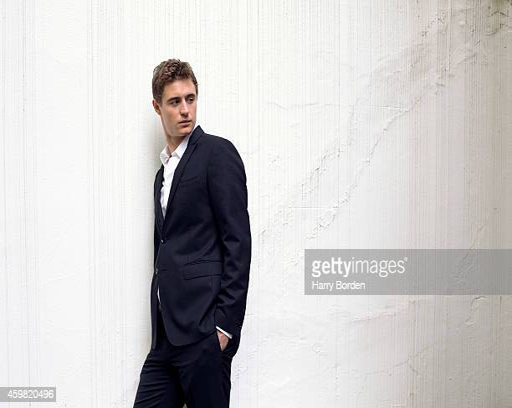
actor is photographed for person